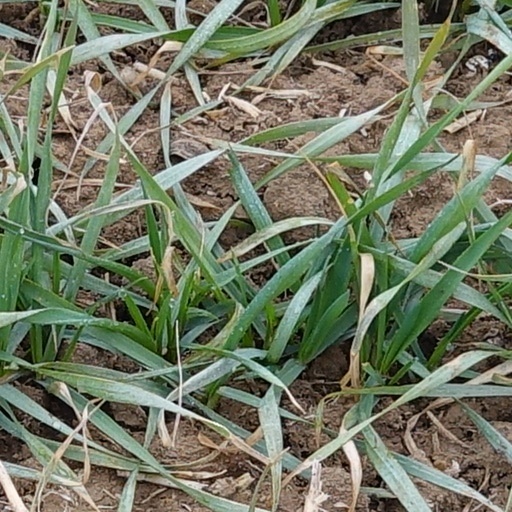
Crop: wheat